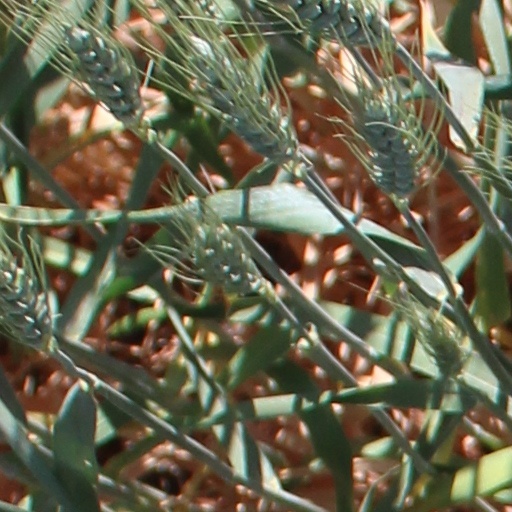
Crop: wheat